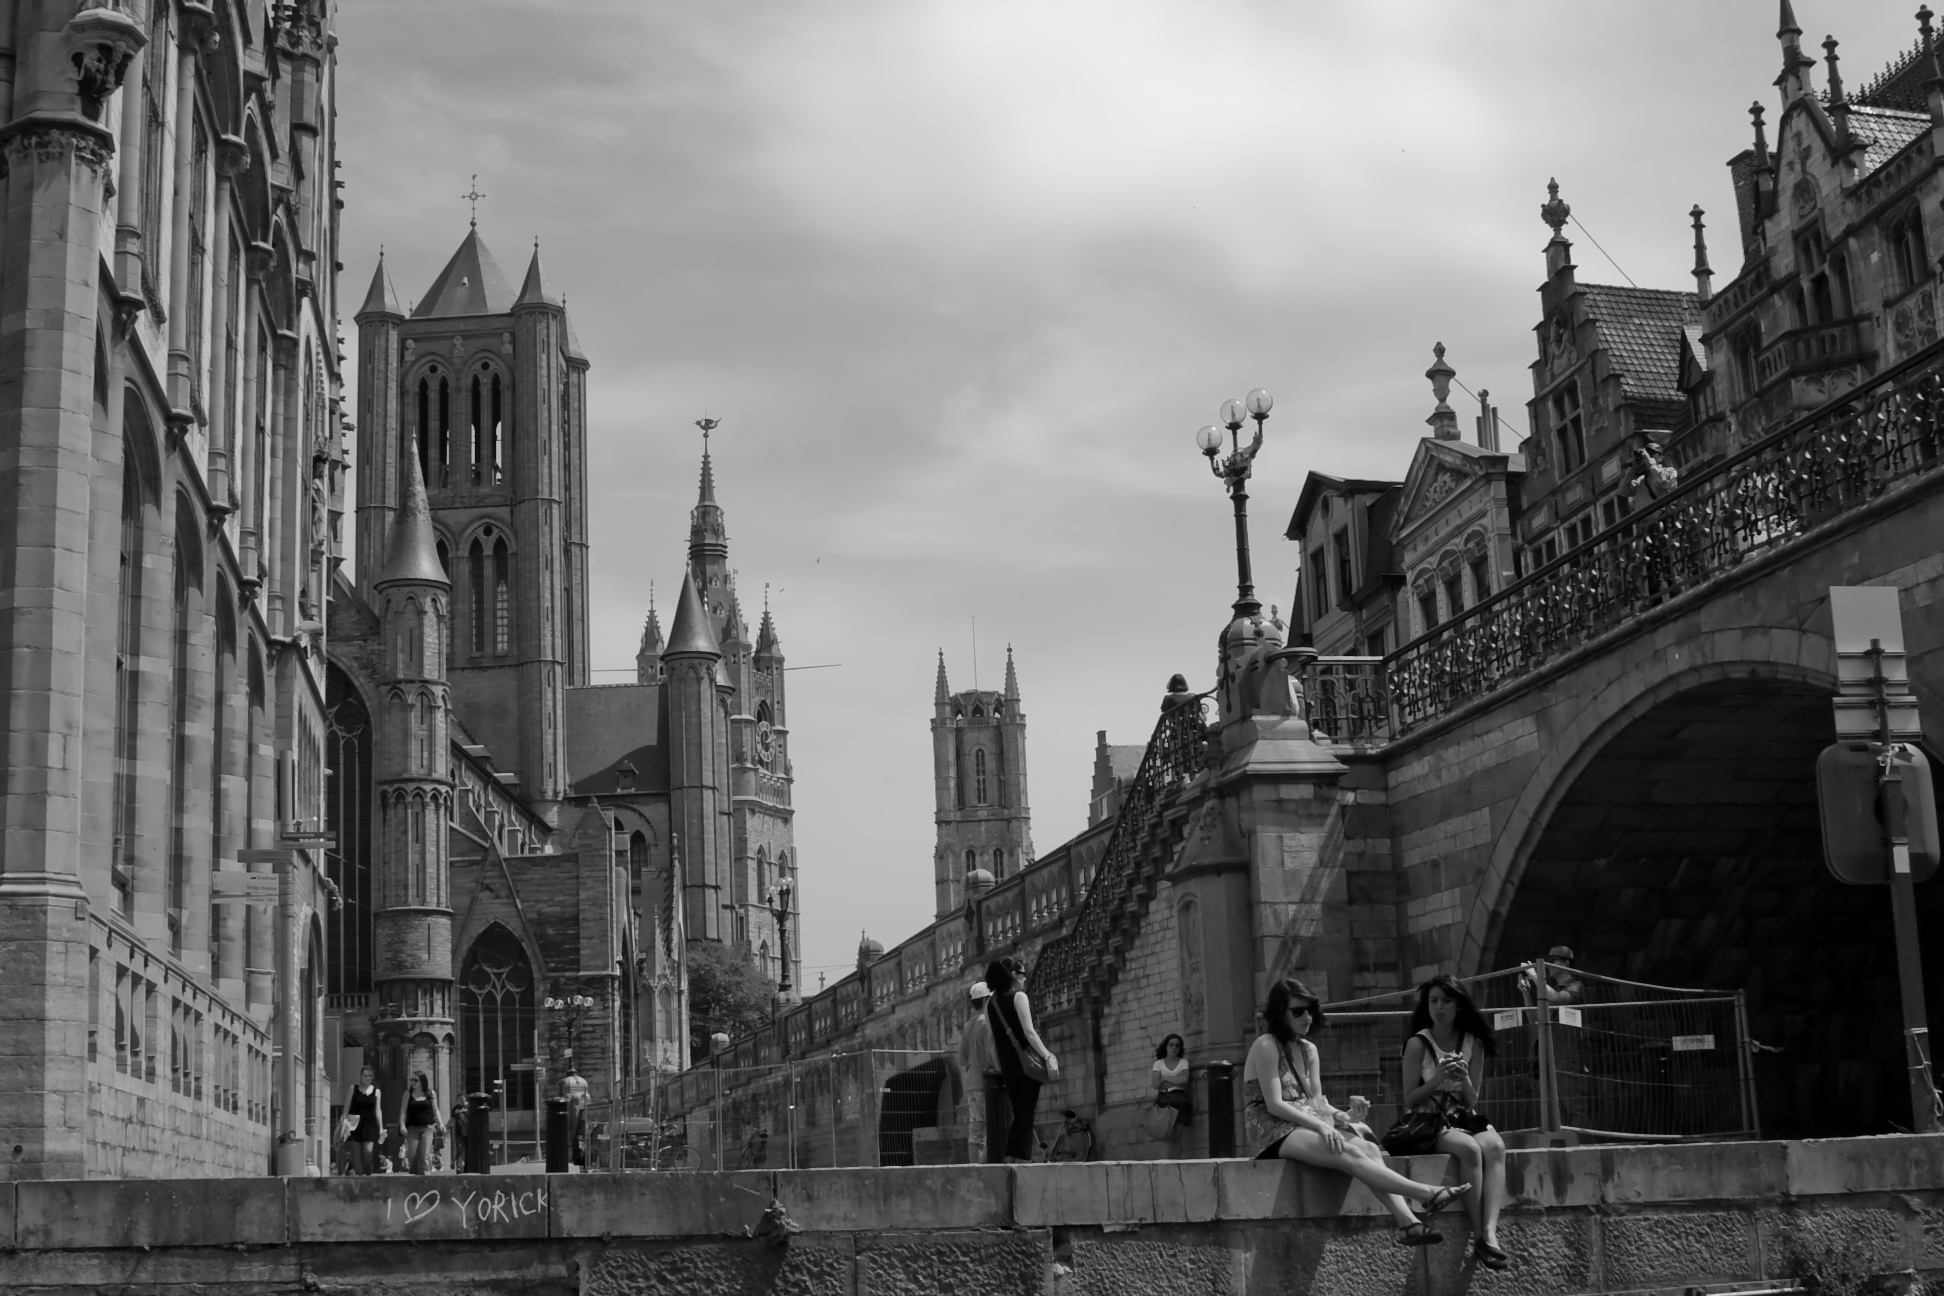
black and white, architecture, bridge, skyline, street, photography, city, skyscraper, cityscape, downtown, travel, europe, landmark, church, monochrome, waterway, belgium, medieval, spire, european, historical, gent, metropolis, urban area, monochrome photography, ghent, human settlement